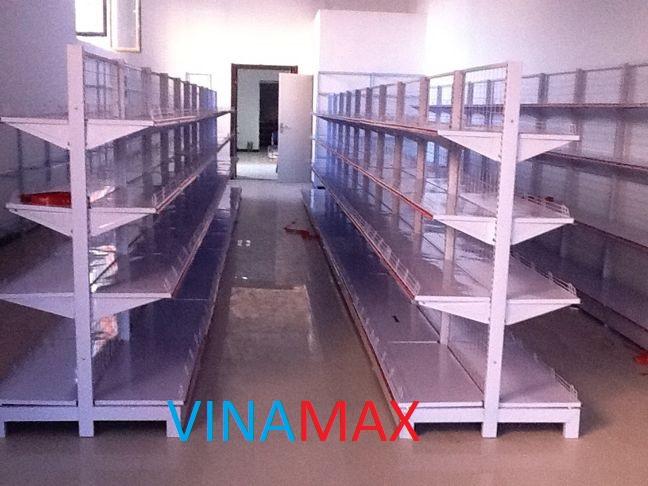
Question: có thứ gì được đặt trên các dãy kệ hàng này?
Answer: không có cái gì cả